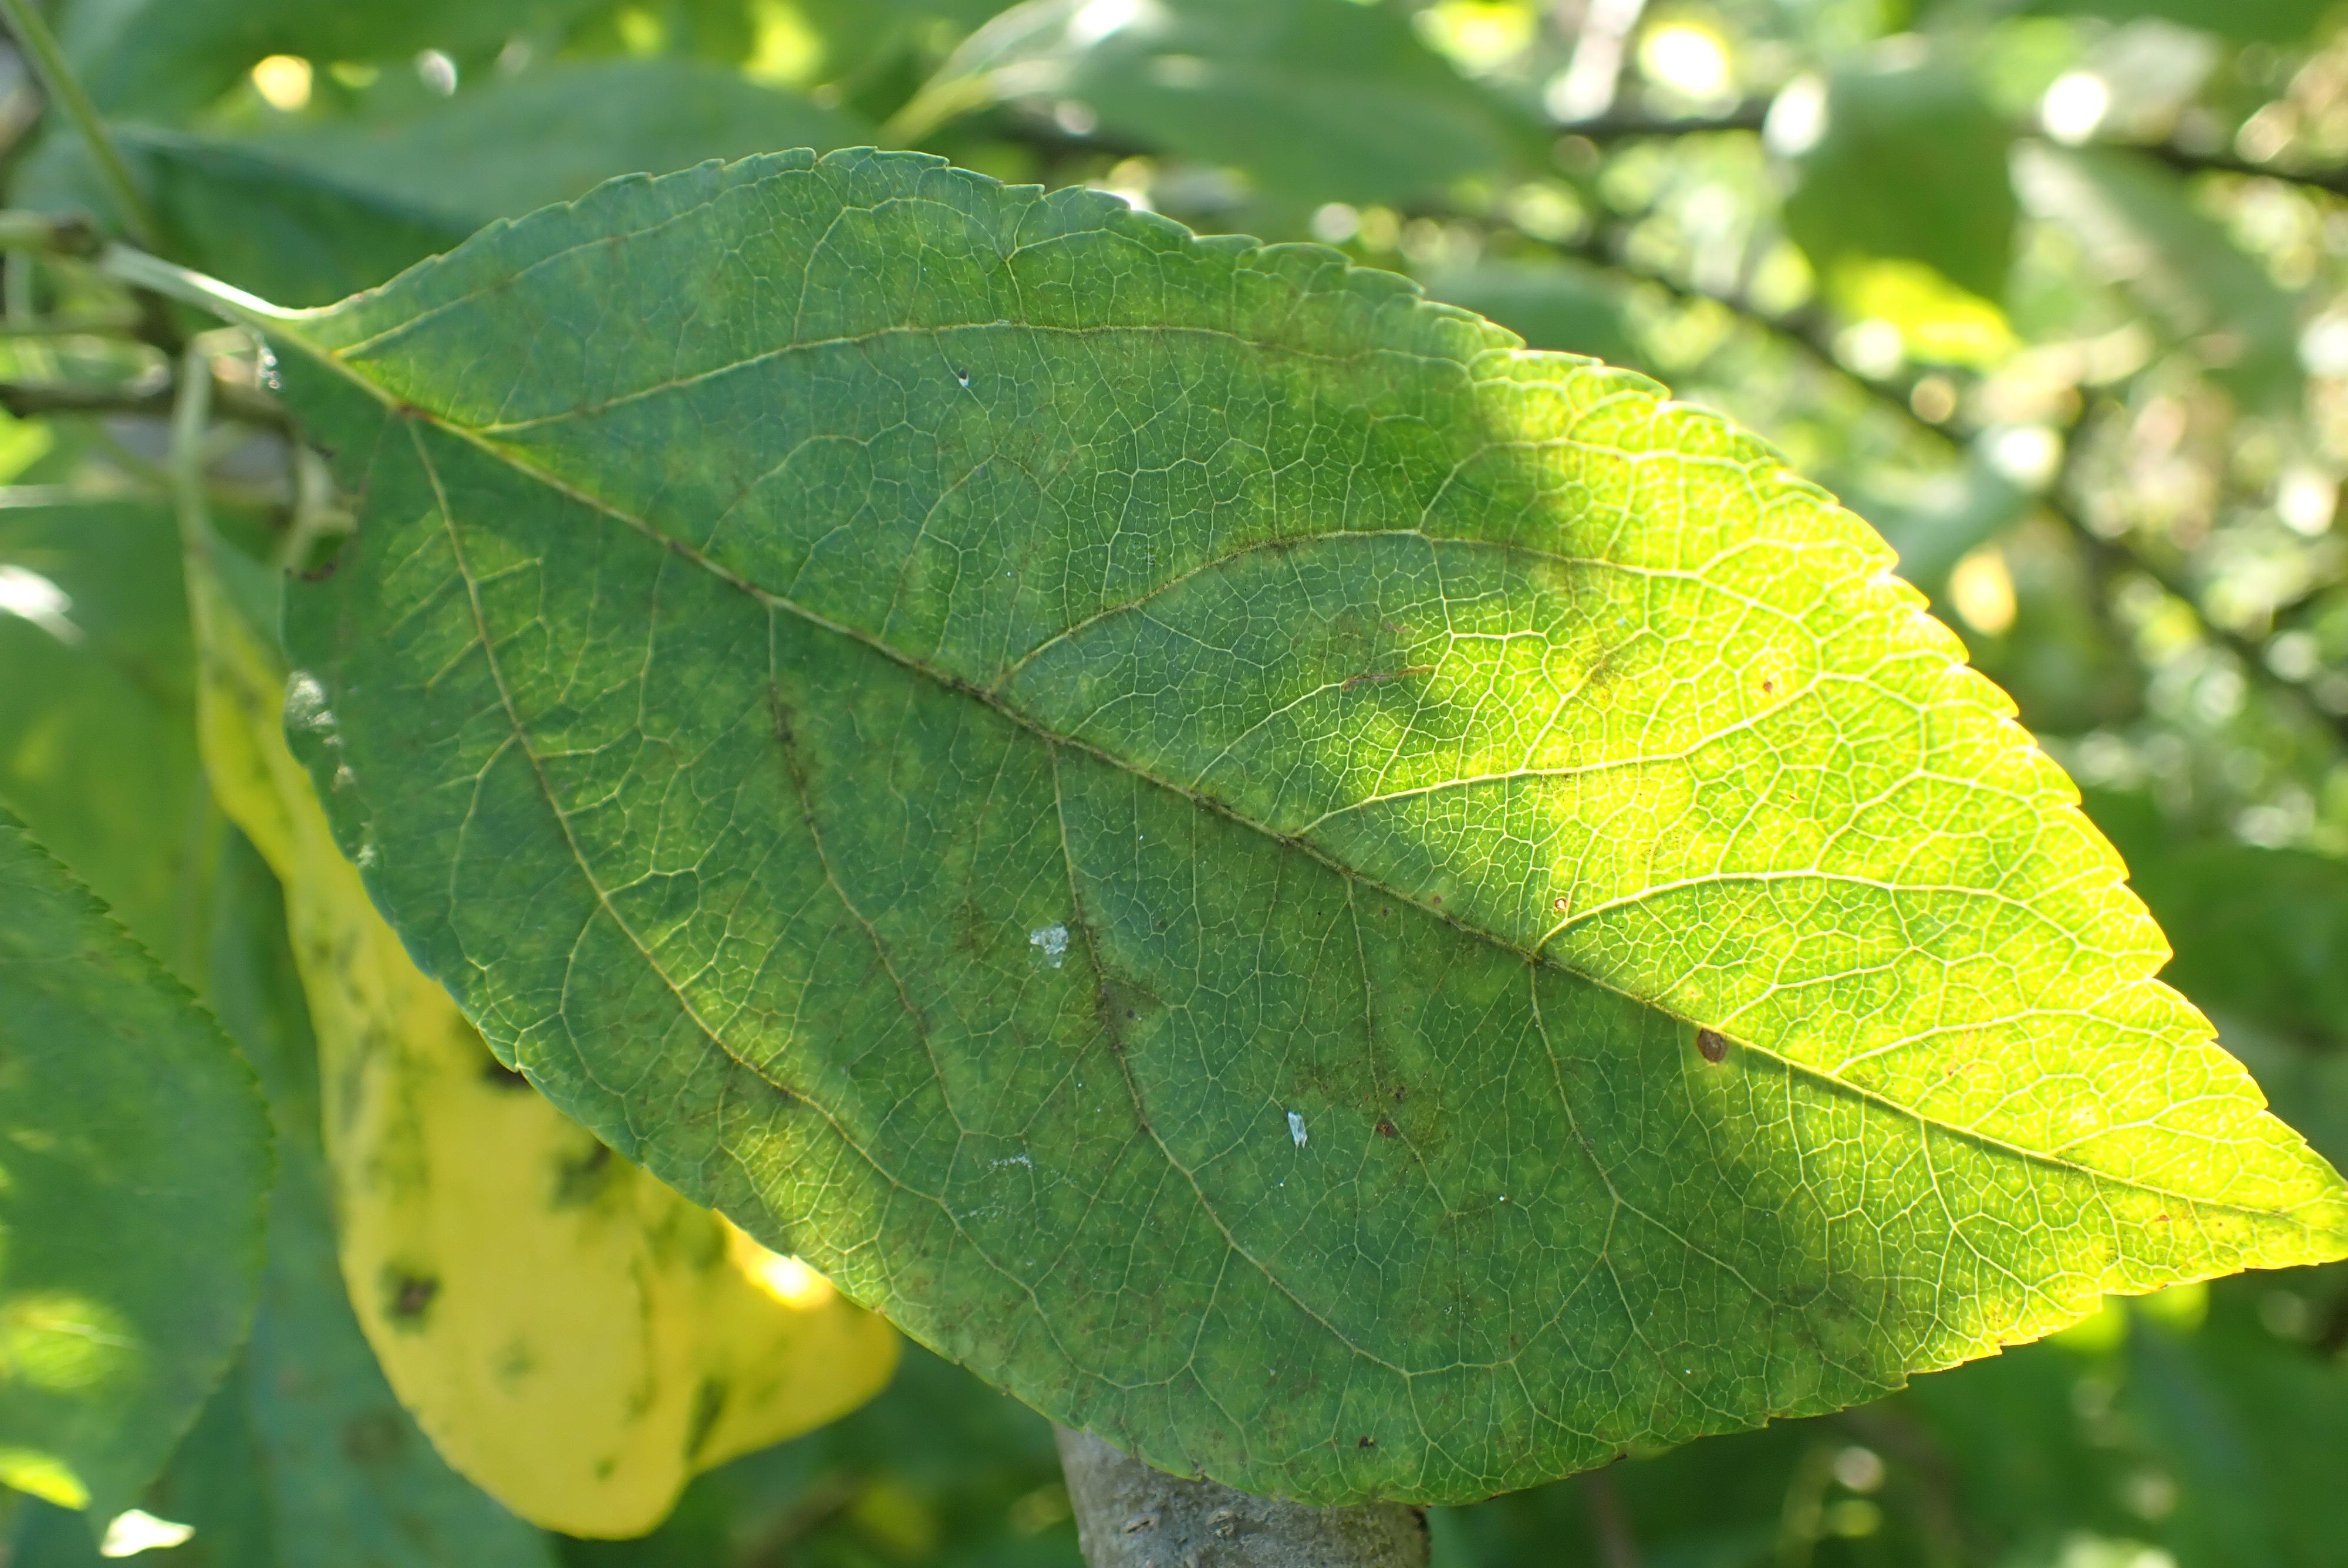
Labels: scab